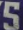
Number: 5